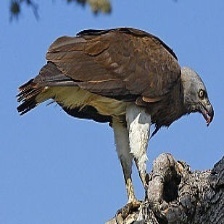
Species: GREY HEADED FISH EAGLE
Scientific name: ICHTHYOPHAGA ICHTHYAETUS